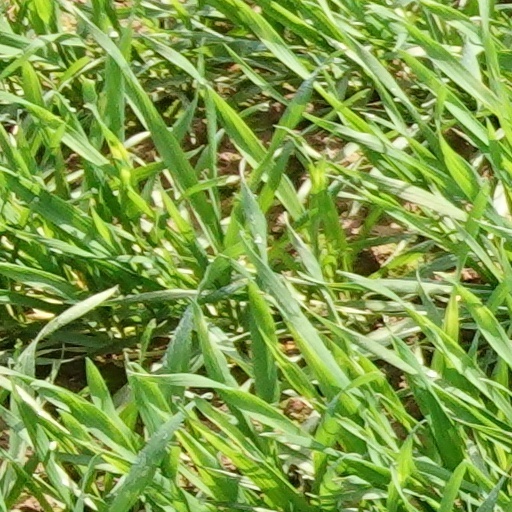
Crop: wheat